Højen

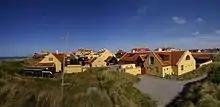
Højen's yellow-plastered houses with red roofs and white trimmings

Until 2005, Højen was a station on the Skagensbanen, the railway from Frederikshavn to Skagen which opened in 1890.